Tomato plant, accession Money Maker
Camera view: horizontal (90 deg, fisheye); turntable rotation: 150 degrees
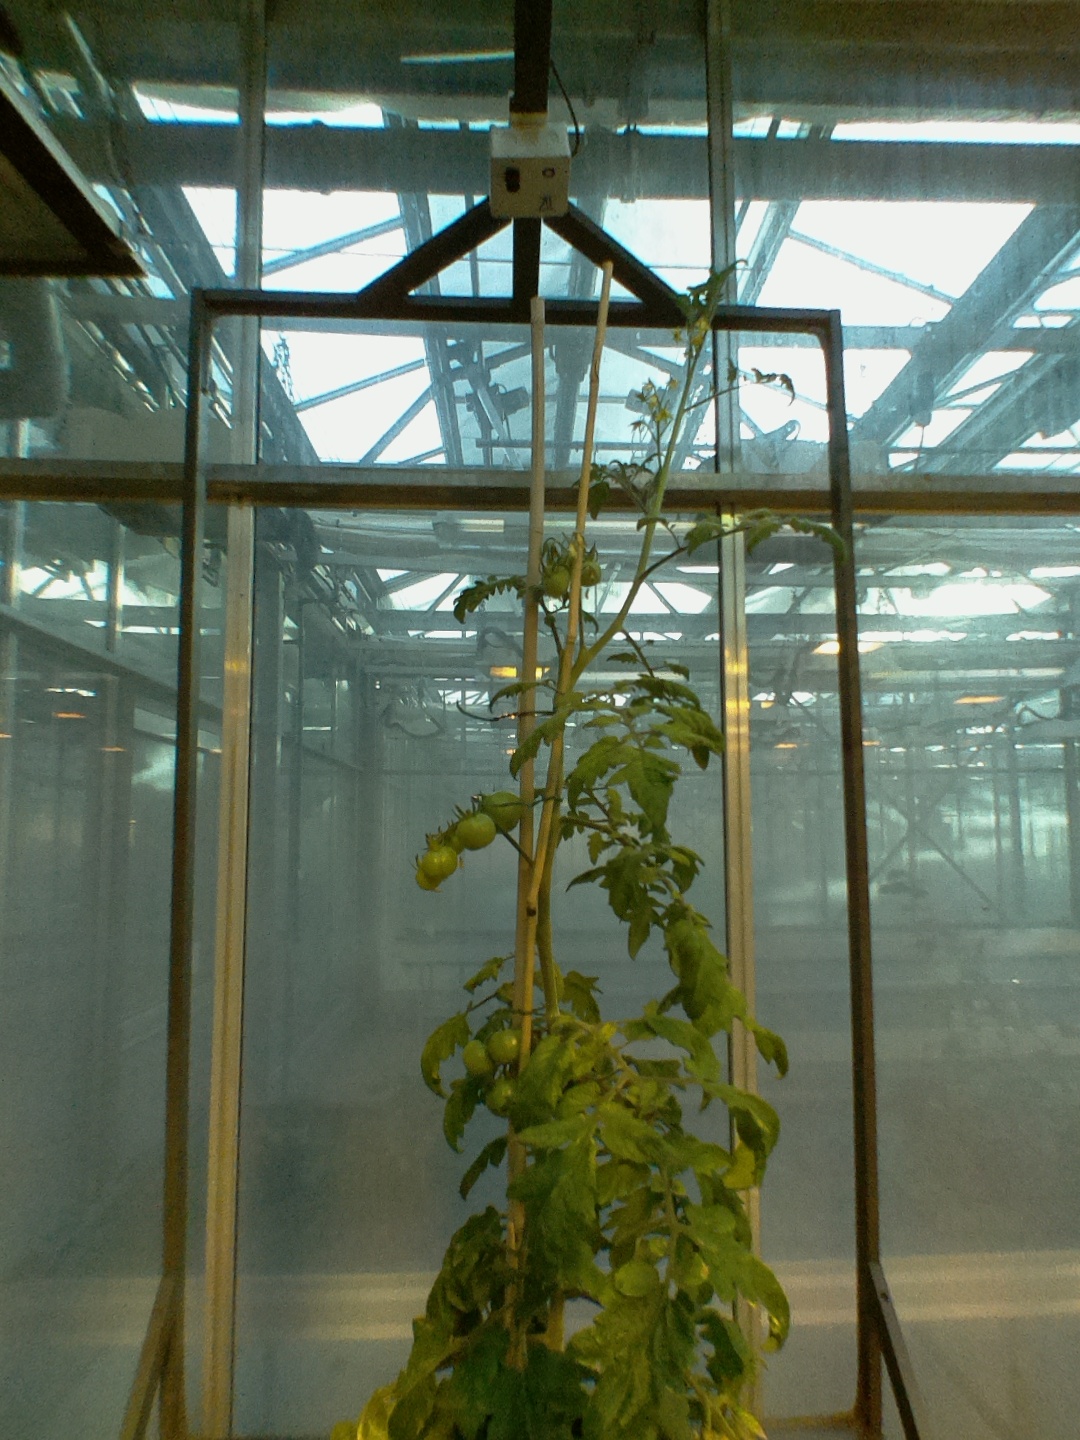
BBCH growth stage 75: 50%-60% of final fruit size